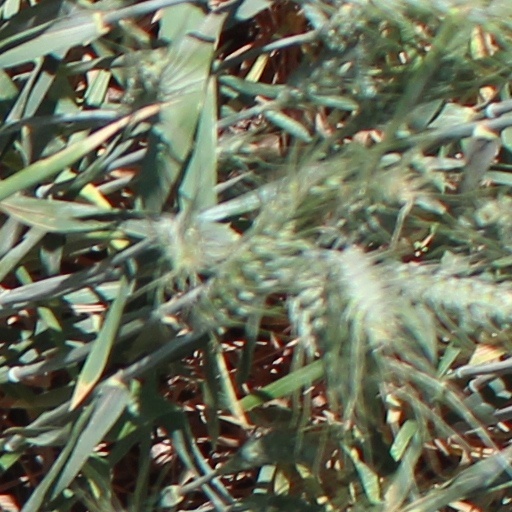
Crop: wheat